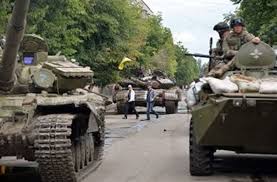
Label: Tank